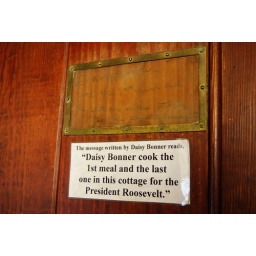
An inscription on a kitchen wall in the &amp;quot;Little White House&amp;quot; carved by FDR's cook Daisy Bonner.